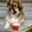
Label: dog